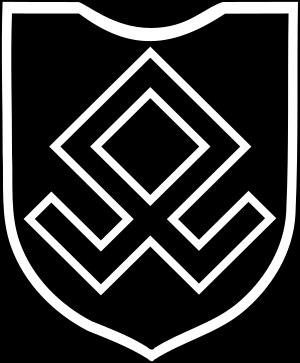
Odal ou Ōþalan ou Ōthalan est la 24ᵉ et dernière rune du futhark et la huitième de la famille de tīwaz. Elle est précédée de dagaz et signifie « famille ».